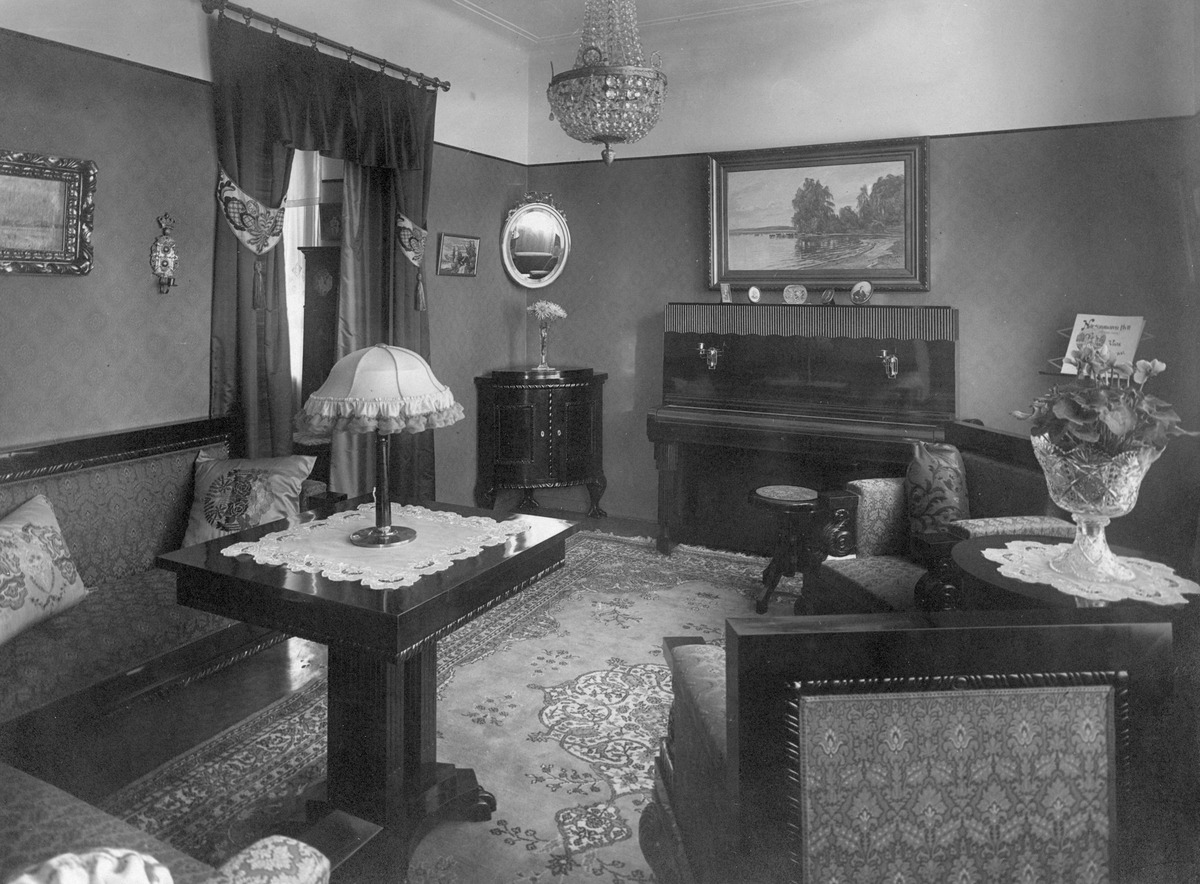
Sekä piano että sisustus muuttuivat hillitymmiksi 1900 -luvun alkuvuosikymmenillä kuten Dolly Blomqvistin kodissa
sisällön kuvaus: Sekä piano että sisustus muuttuivat hillitymmiksi 1900 -luvun alkuvuosikymmenillä kuten Dolly Blomqvistin kodissa. mustavalkoinen
Ajankohta: kuvausaika 1900 -luvun alku
Aiheet: soittimet kosketinsoittimet piano, interiöörit, huonekalut